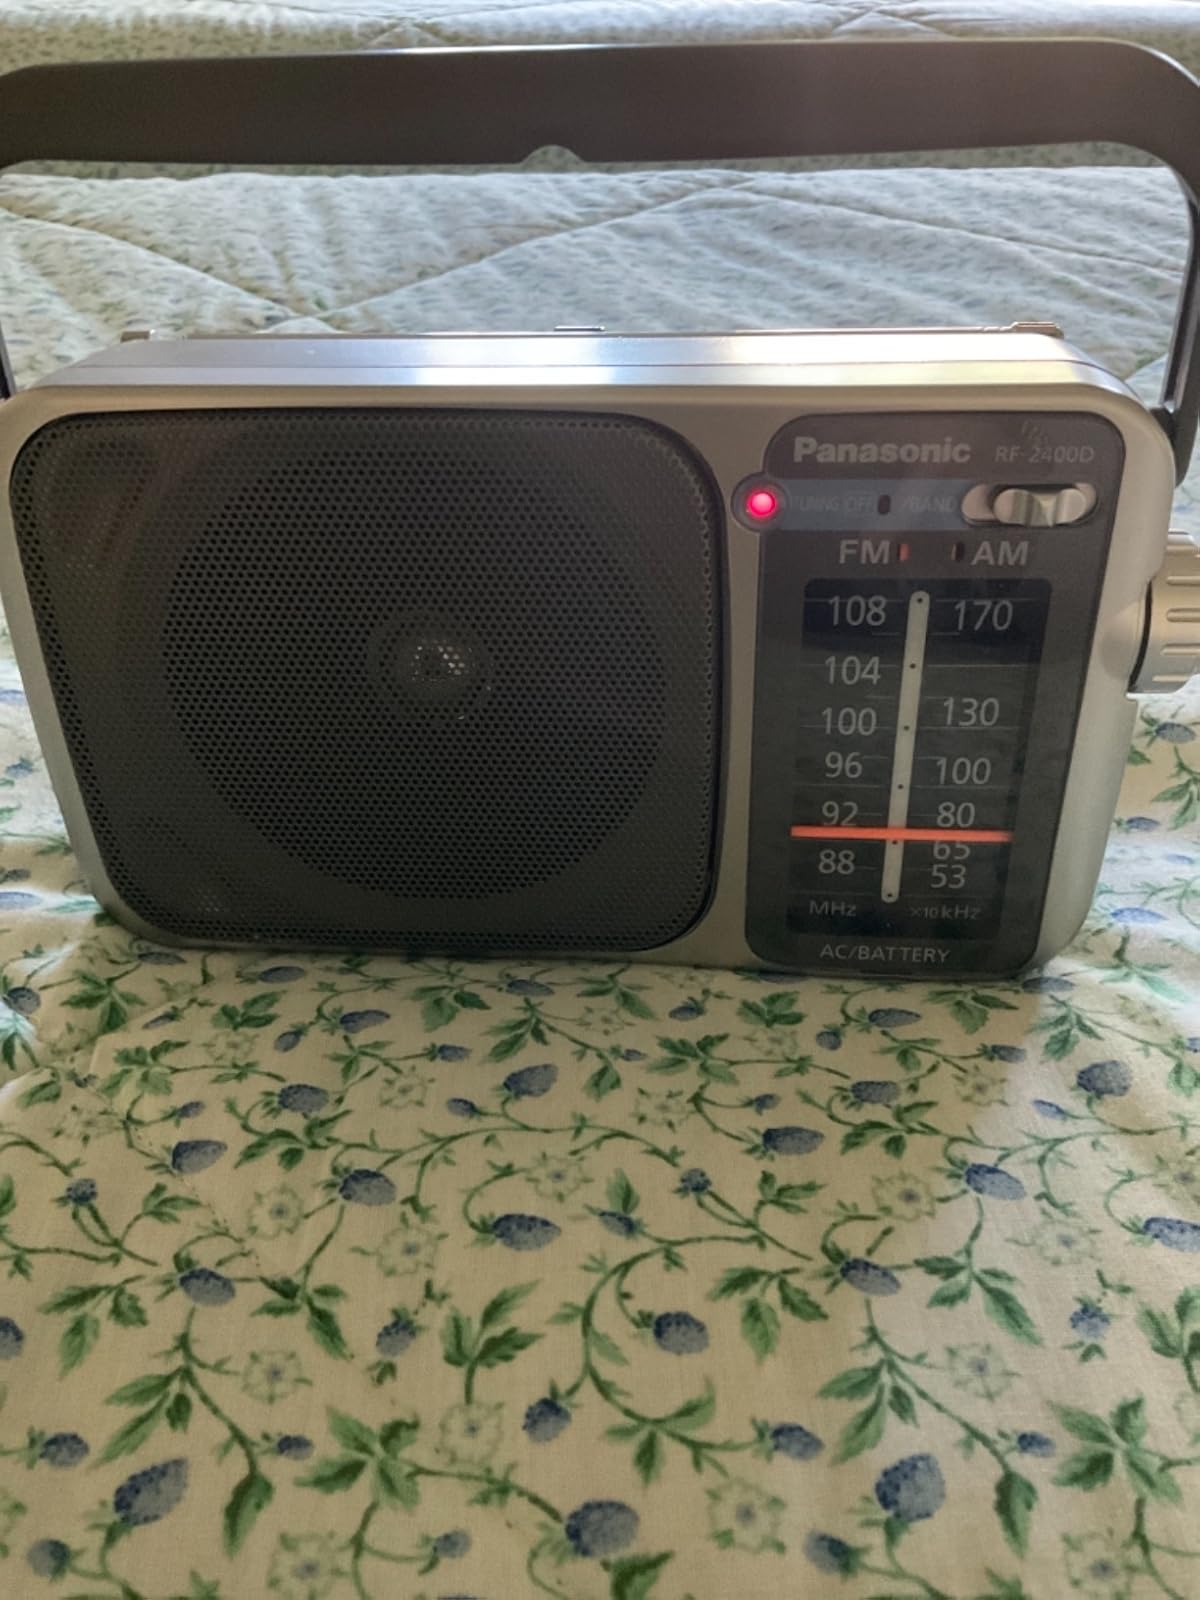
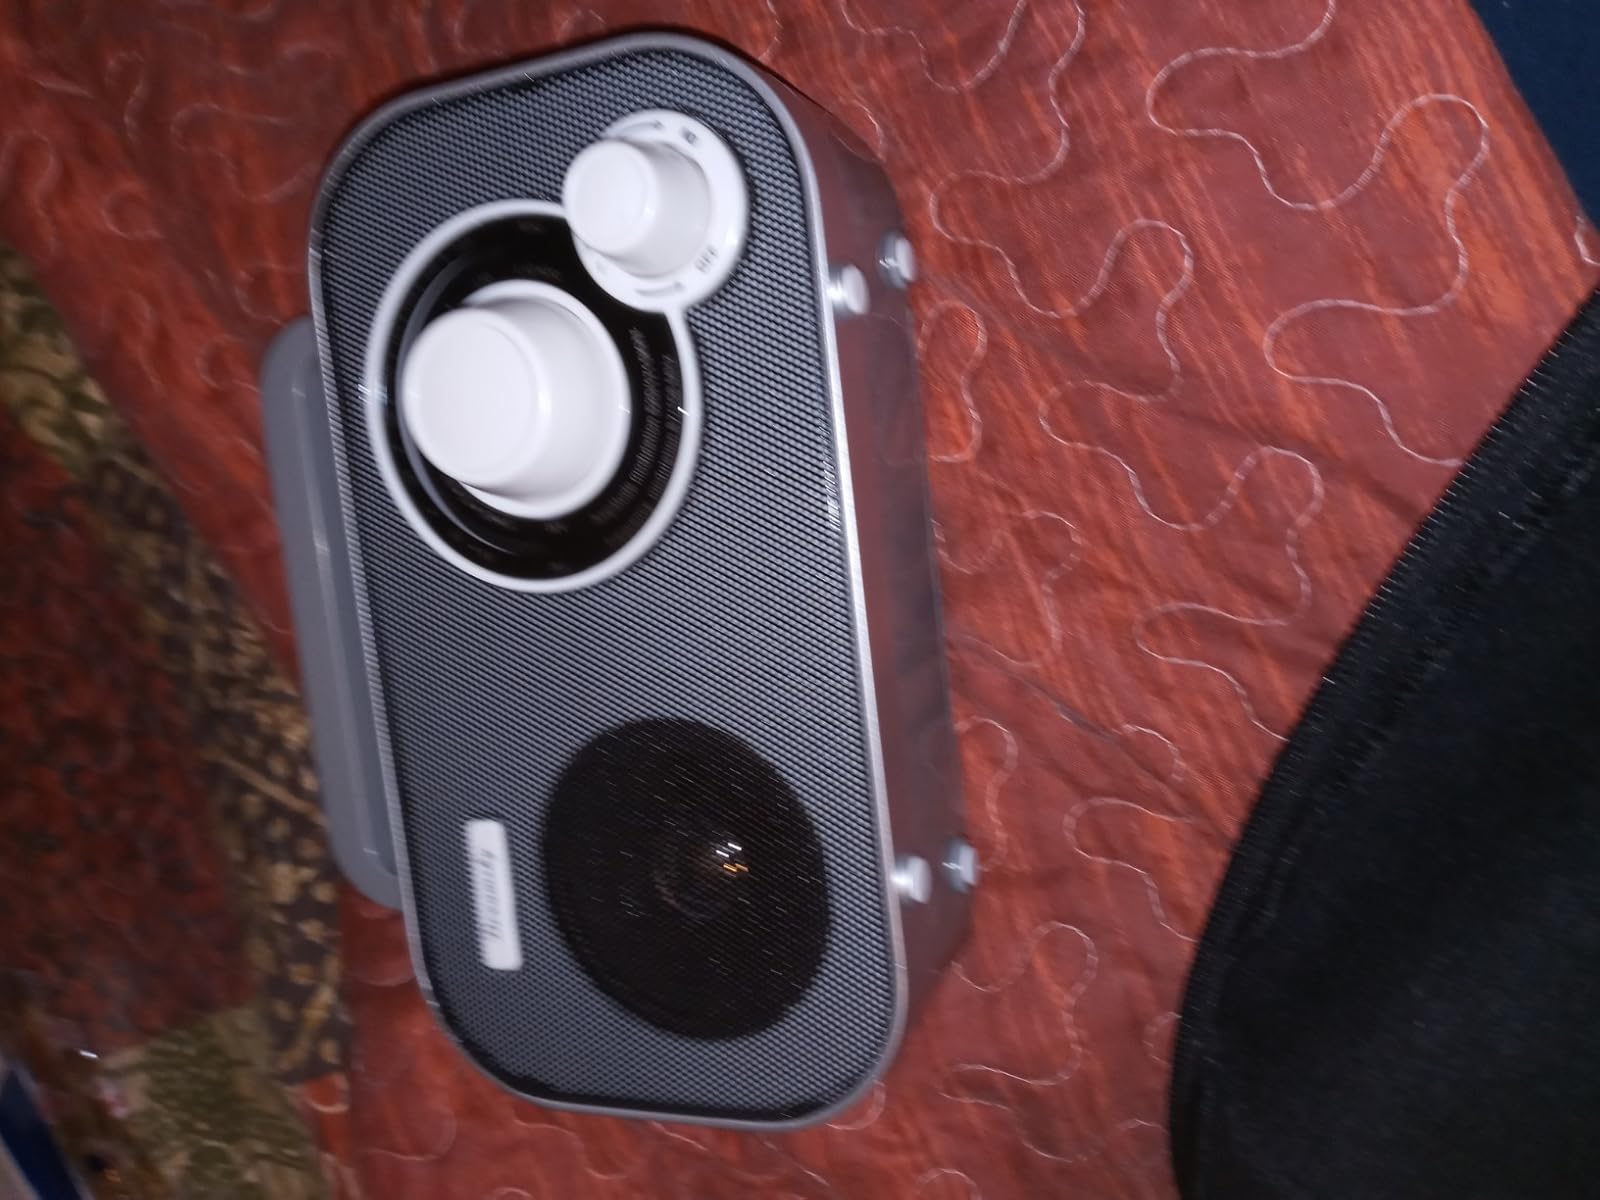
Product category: radio
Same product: no